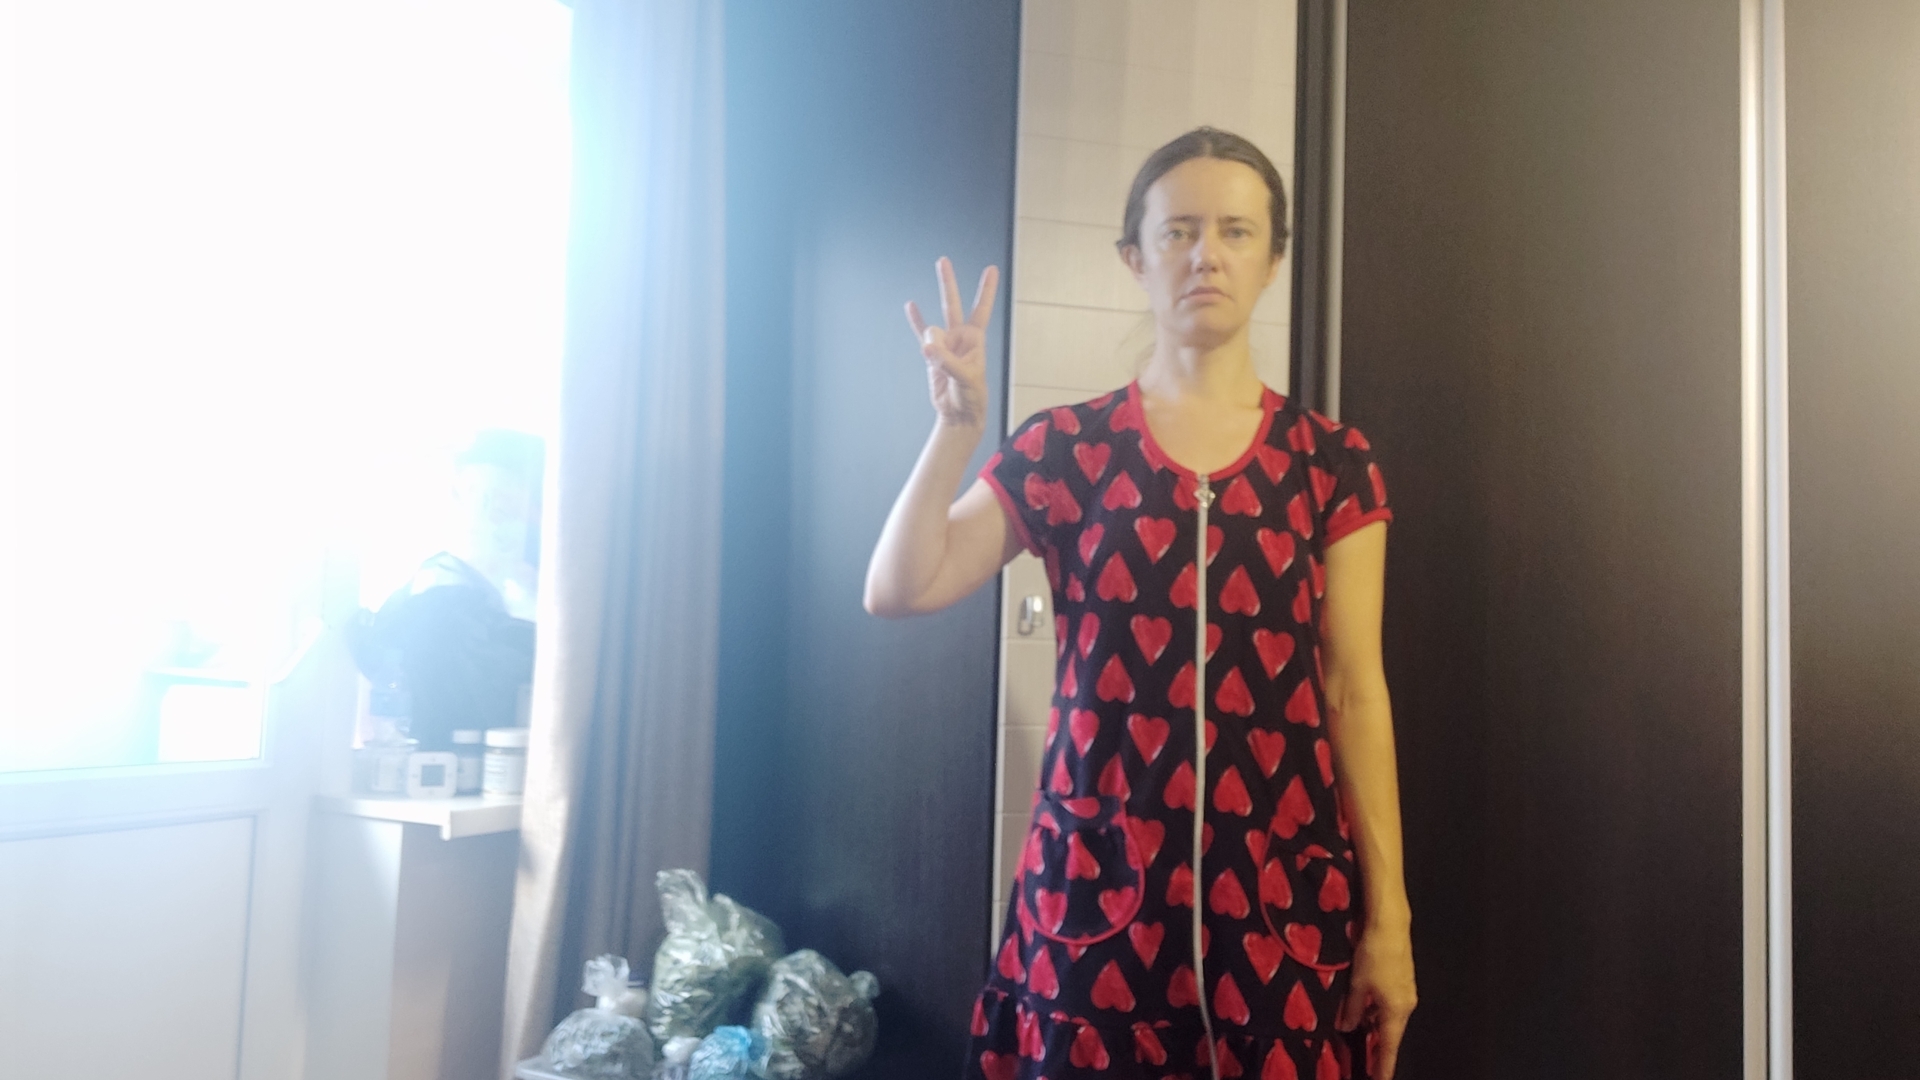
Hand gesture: three3